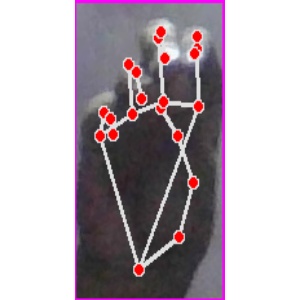
अक्षर: ङ